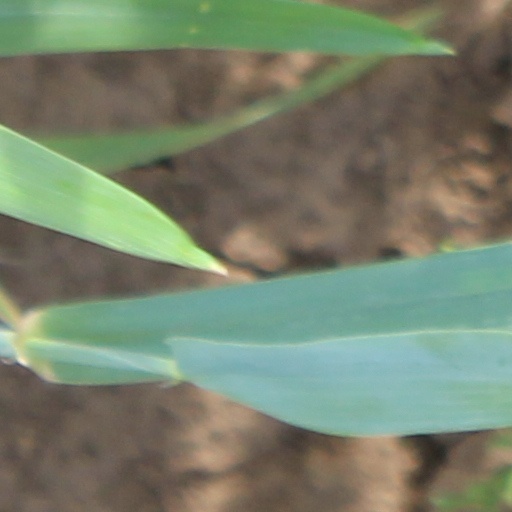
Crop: wheat